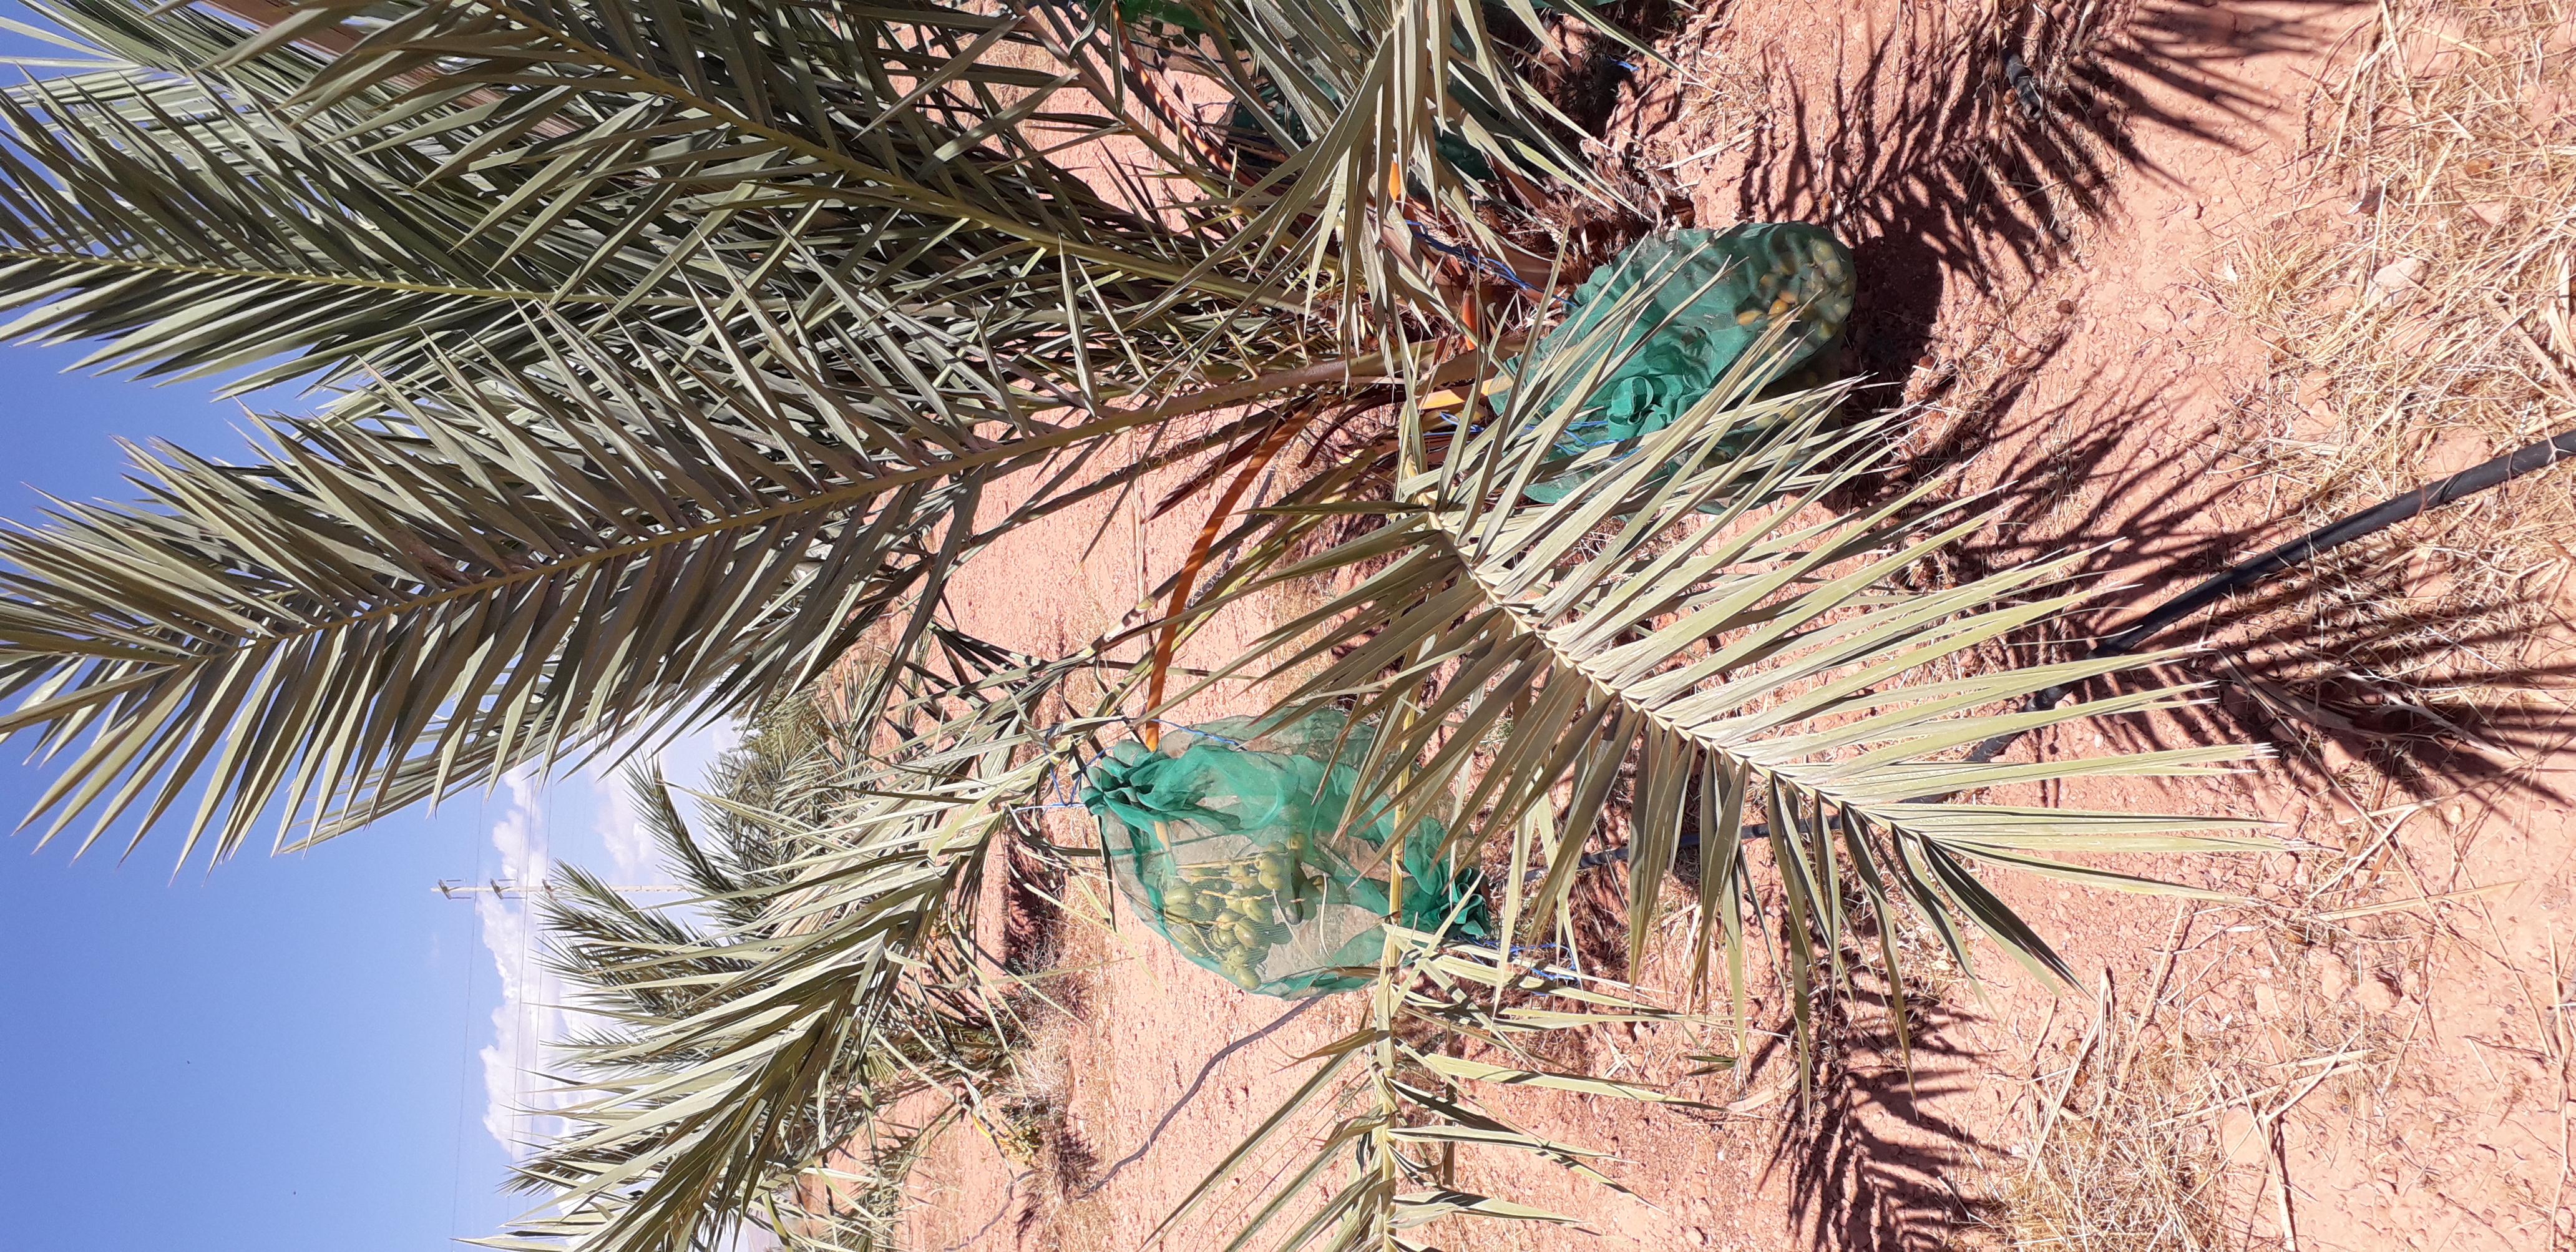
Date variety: Boufagous